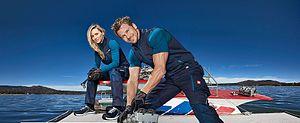
Engelbert Strauss GmbH & Co. KG, dont le siège est situé à Biebergemünd près de Francfort-sur-le-Main, est un fabricant, une entreprise de vente par correspondance et de commerce de détail de vêtements professionnels, de chaussures de travail et d'équipements de protection individuelle allemand.